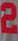
Number: 2